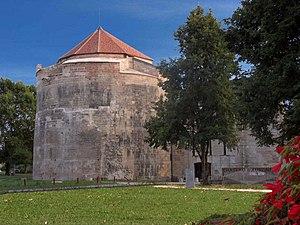
Auxonne - Château Louis XI - Tour Notre-Dame, Côte d'Or, Bourgogne, FRANCE
Le château d'Auxonne est un château fort du XVᵉ siècle à Auxonne en Bourgogne. Les courtines, les tours et la porterie sont inscrits aux monuments historiques depuis le 5 juillet 1926 et la tour Notre-Dame abritait depuis 1970 un « musée Bonaparte » jusqu'en 2012.
Auxonne est une commune française située dans l'arrondissement de Dijon du département de la Côte-d'Or, en région Bourgogne-Franche-Comté.